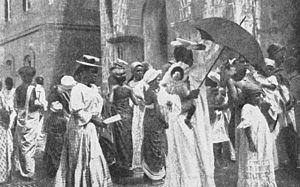
La culture de la Guinée équatoriale, petit pays d'Afrique centrale, désigne d'abord les pratiques culturelles observables de ses 800 000 habitants.